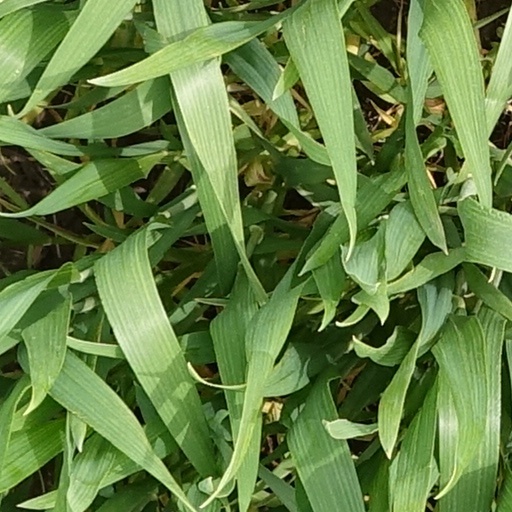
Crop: wheat